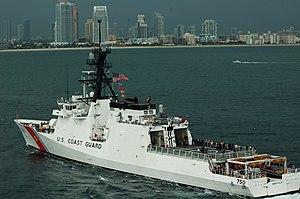
L'USCGC Bertholf est le premier navire de la classe Legend à être mise en service dans l'United States Coast Guard. Le bâtiment est nommé en l'honneur du commodore Ellsworth P. Bertholf, le quatrième commandant de l'US Coast Guard et récipiendaire de la Médaille d'or du Congrès.